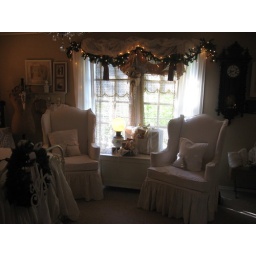
window in bedroom